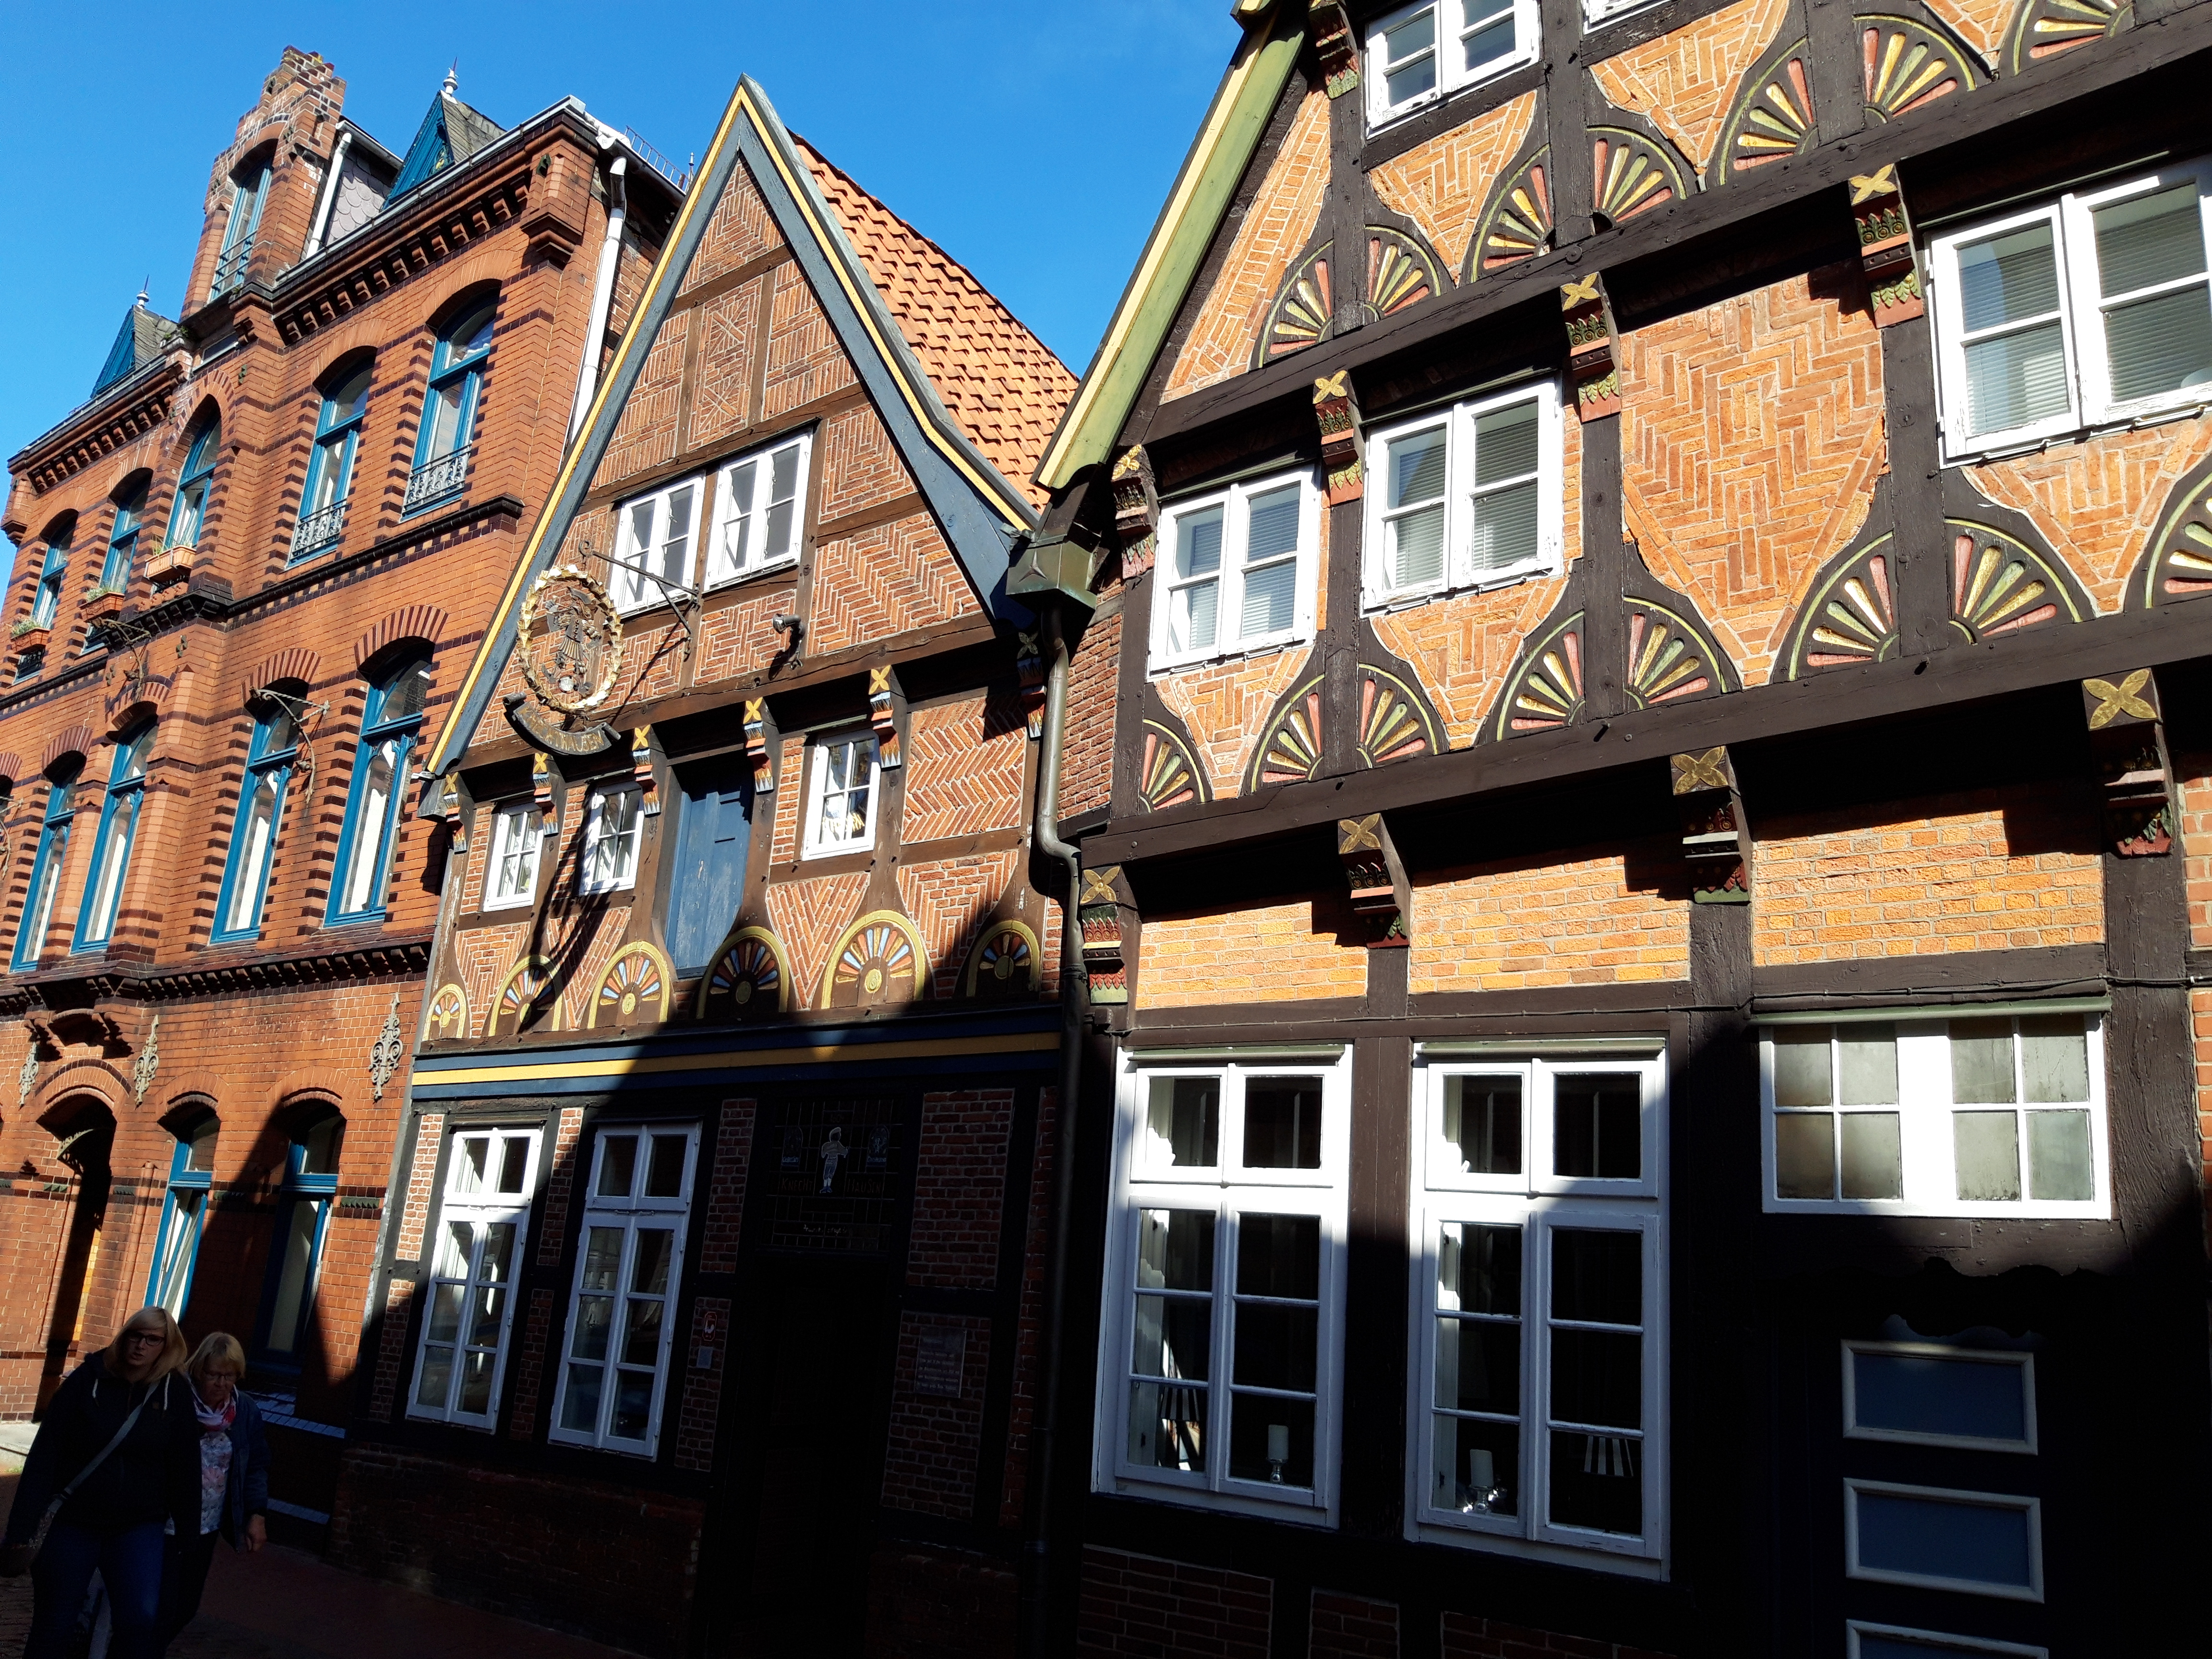
natural, building, architecture, property, house, town, neighbourhood, home, facade, sky, window, real estate, urban area, city, residential area, street, apartment, roof, historic house, mixed use, mansion, estate, tourism